Víctor Raúl Haya de la Torre

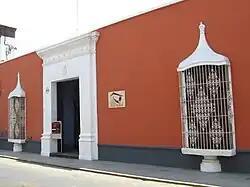
House where Haya de la Torre was born in Trujillo, La Libertad, Peru; currently, it houses the cultural center and museum that bears his name.

Víctor Raúl Haya de la Torre was born in the northern Peruvian city of Trujillo on February 22, 1895. He was the son of Raúl Edmundo Haya y de Cárdenas, also from Trujillo, and Zoila Victoria de la Torre y de Cárdenas, who were also cousins. His birth is commemorated as "Fraternity Day" every February 22 by the Peruvian Aprista Party.